Shelly Grabe

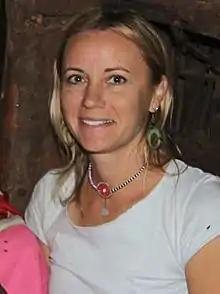
Grabe in 2013

Shelly Grabe (born 1974) is a professor in social psychology at the University of California, Santa Cruz, where she has affiliations with women's studies and Latin American and Latino studies. Her research involves women's human rights and globalization and the international attention given to women's empowerment.